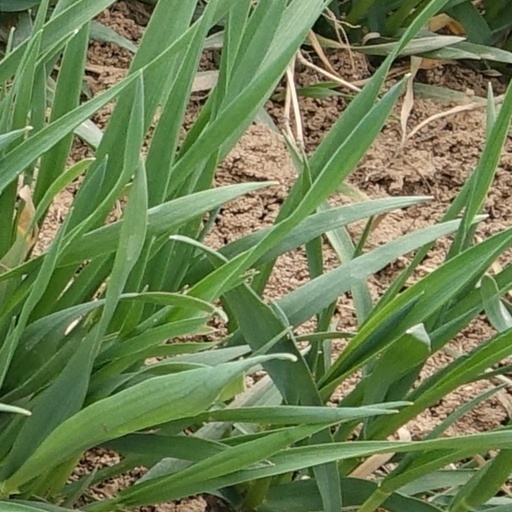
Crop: wheat